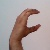
The image shows a hand gesture representing the letter 'C' in Indian Sign Language.